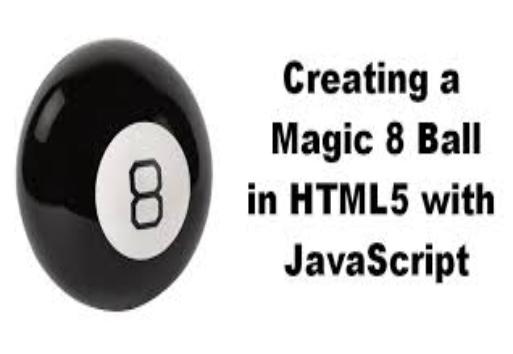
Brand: magic 8-ball
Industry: Leisure